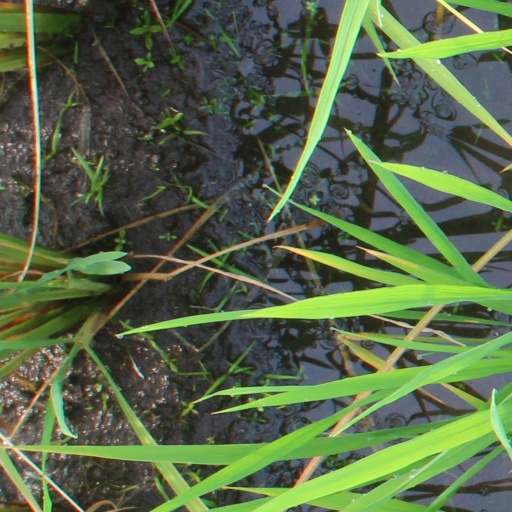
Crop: rice